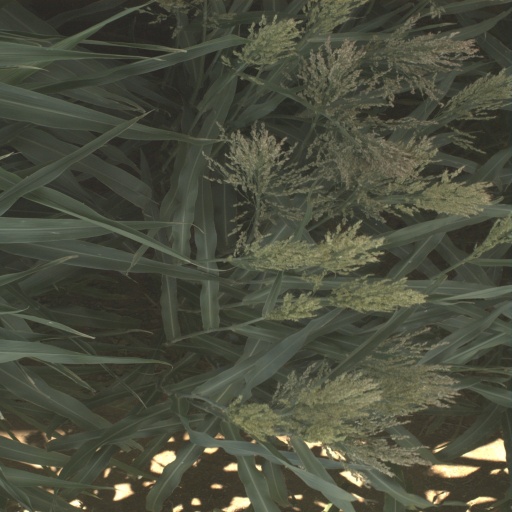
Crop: sorghum